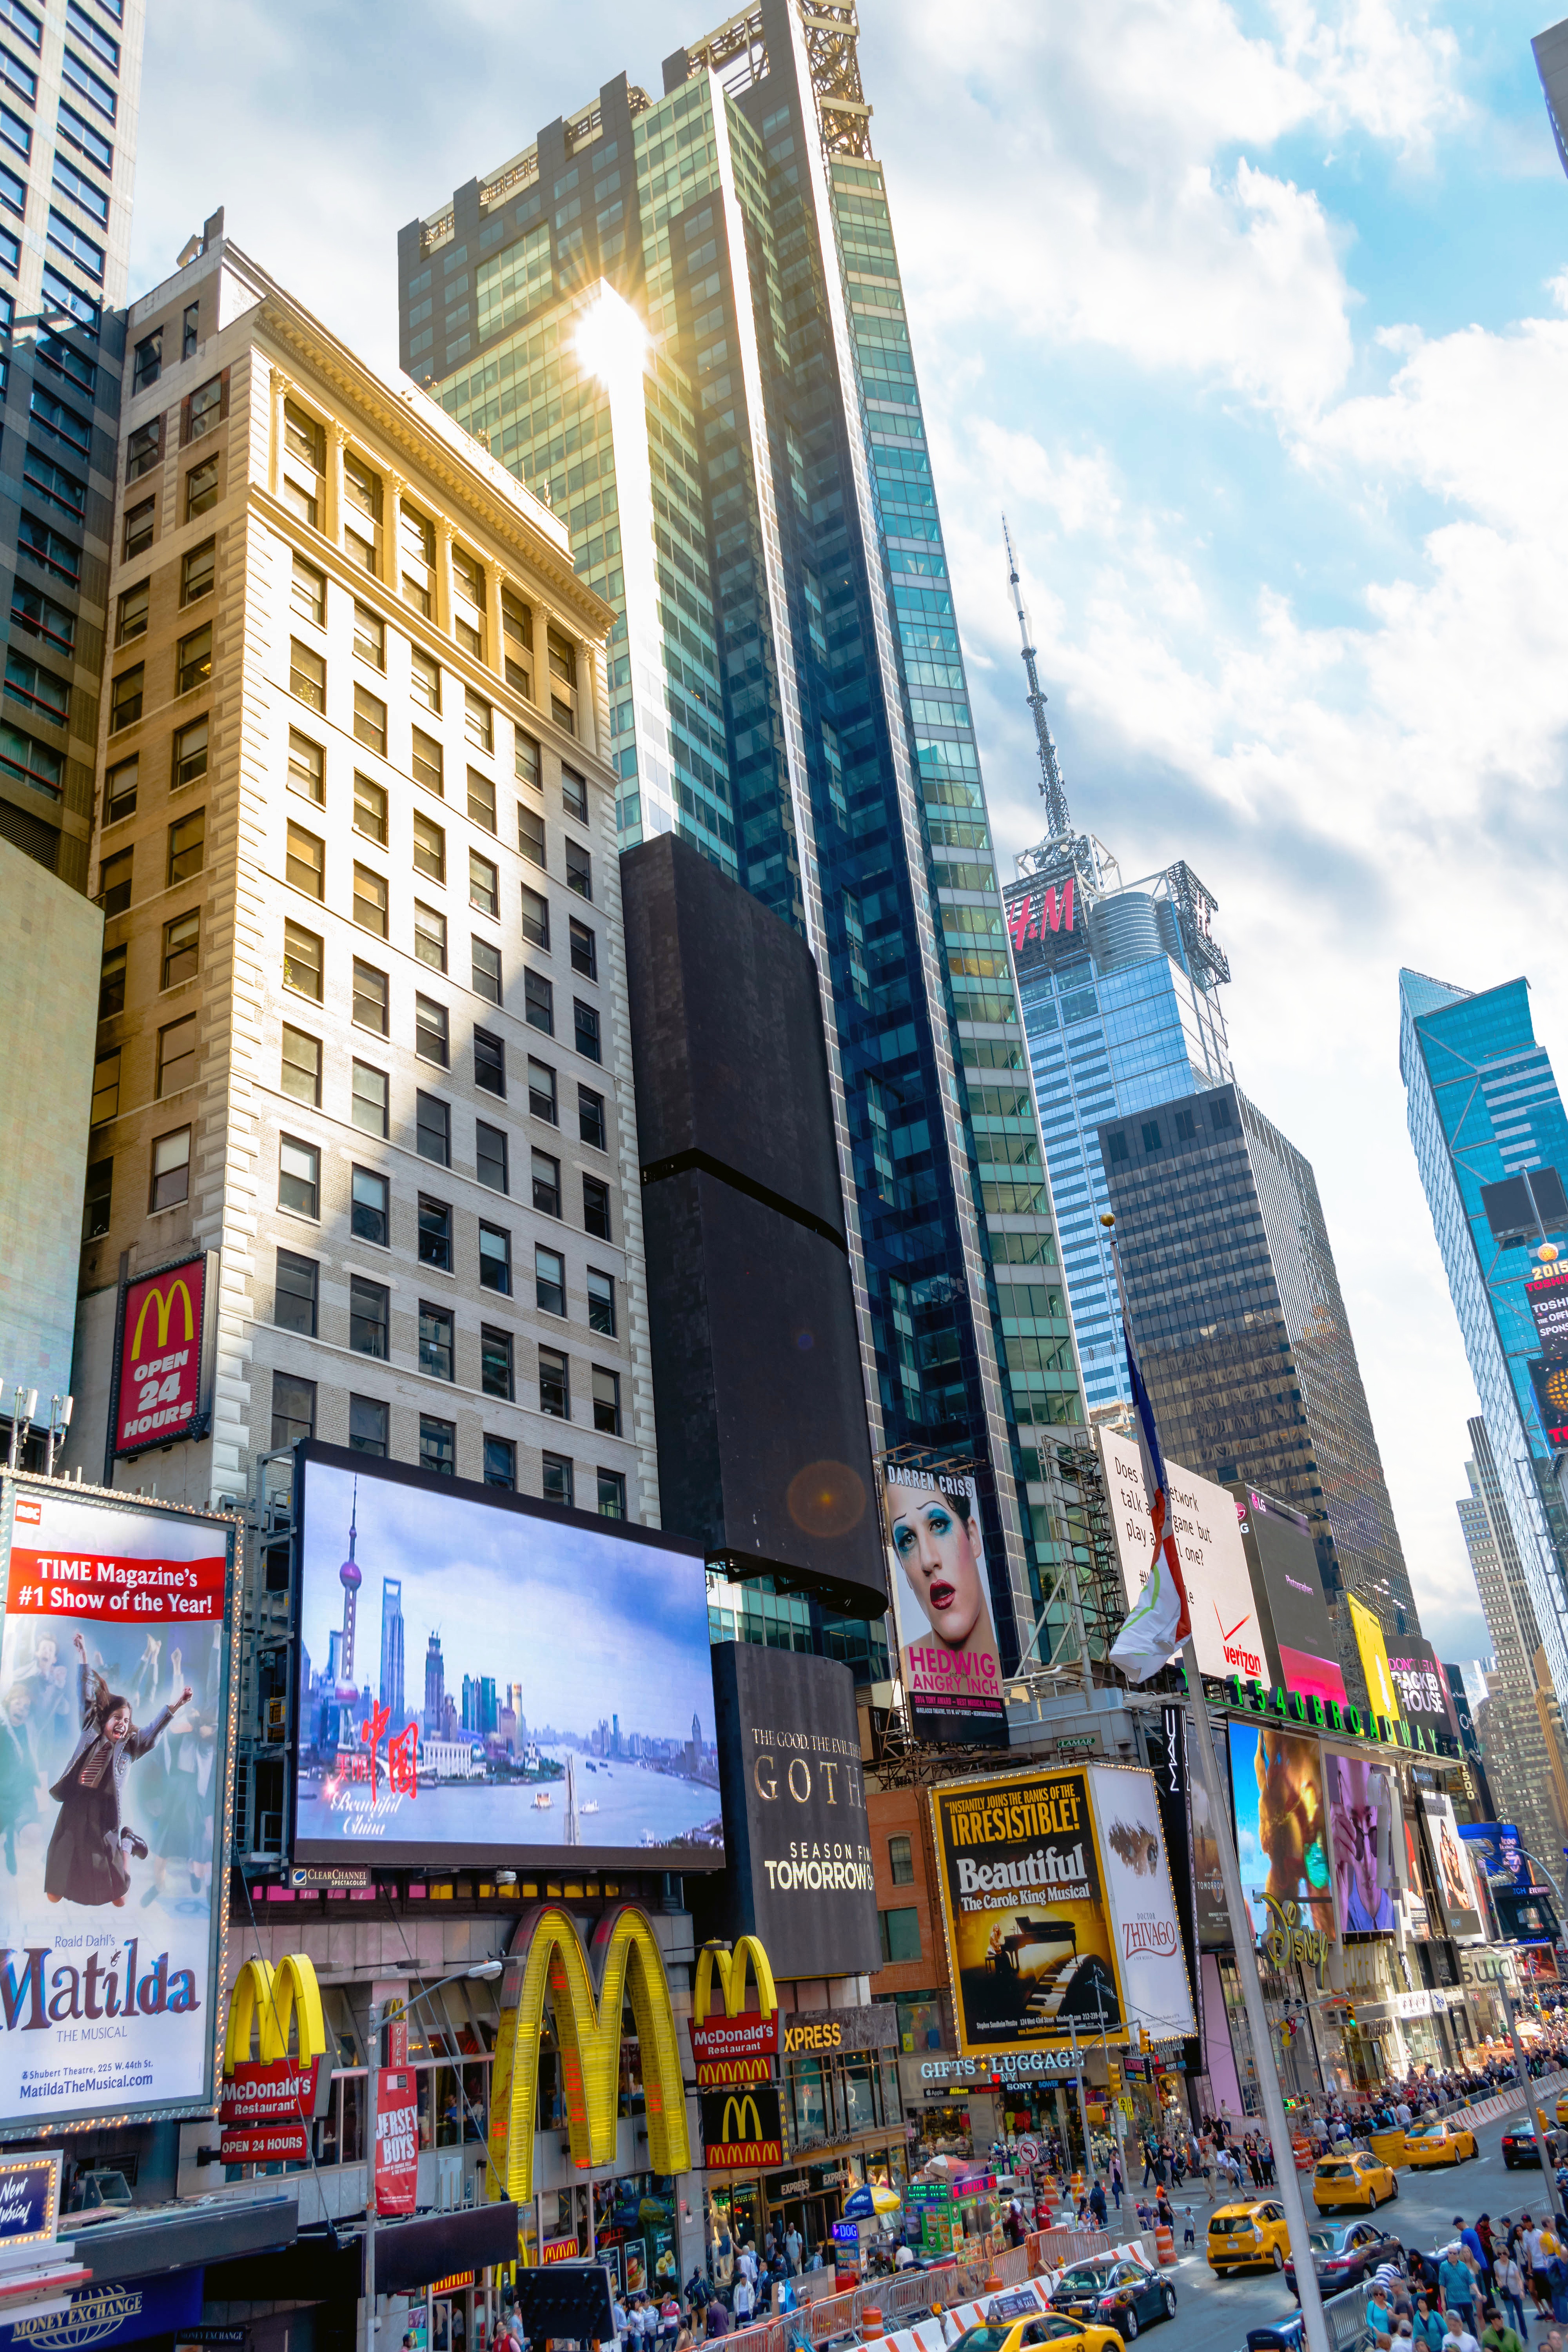
street, city, skyscraper, advertising, cityscape, downtown, plaza, landmark, facade, tower block, metropolis, neighbourhood, urban area, human settlement, metropolitan area